Soup

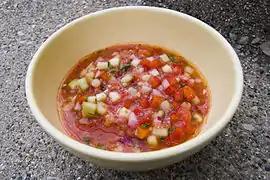
bowl of brightly coloured vegetable soup

Soups from the Americas include a spiny lobster soup from Belize, Cajun crayfish bisque, and gumbo, a hearty soup (or stew) traditionally made from meat or shellfish with tomatoes, vegetables, herbs, and spices, thickened with okra. In the Caribbean and Latin America sancocho is a thick soup typically consisting of meat, tubers, and other vegetables. soups are found in the West Indies and Brazil.